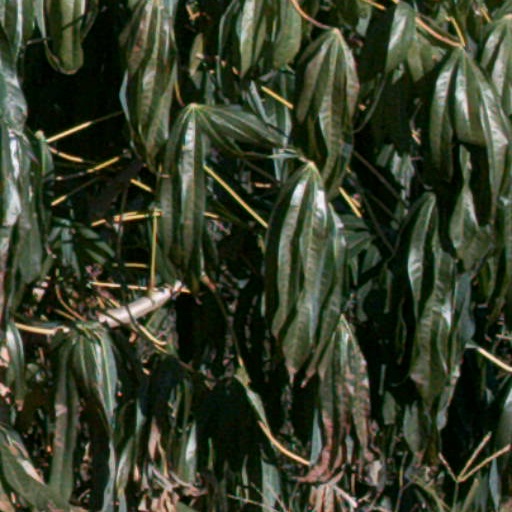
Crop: cassava